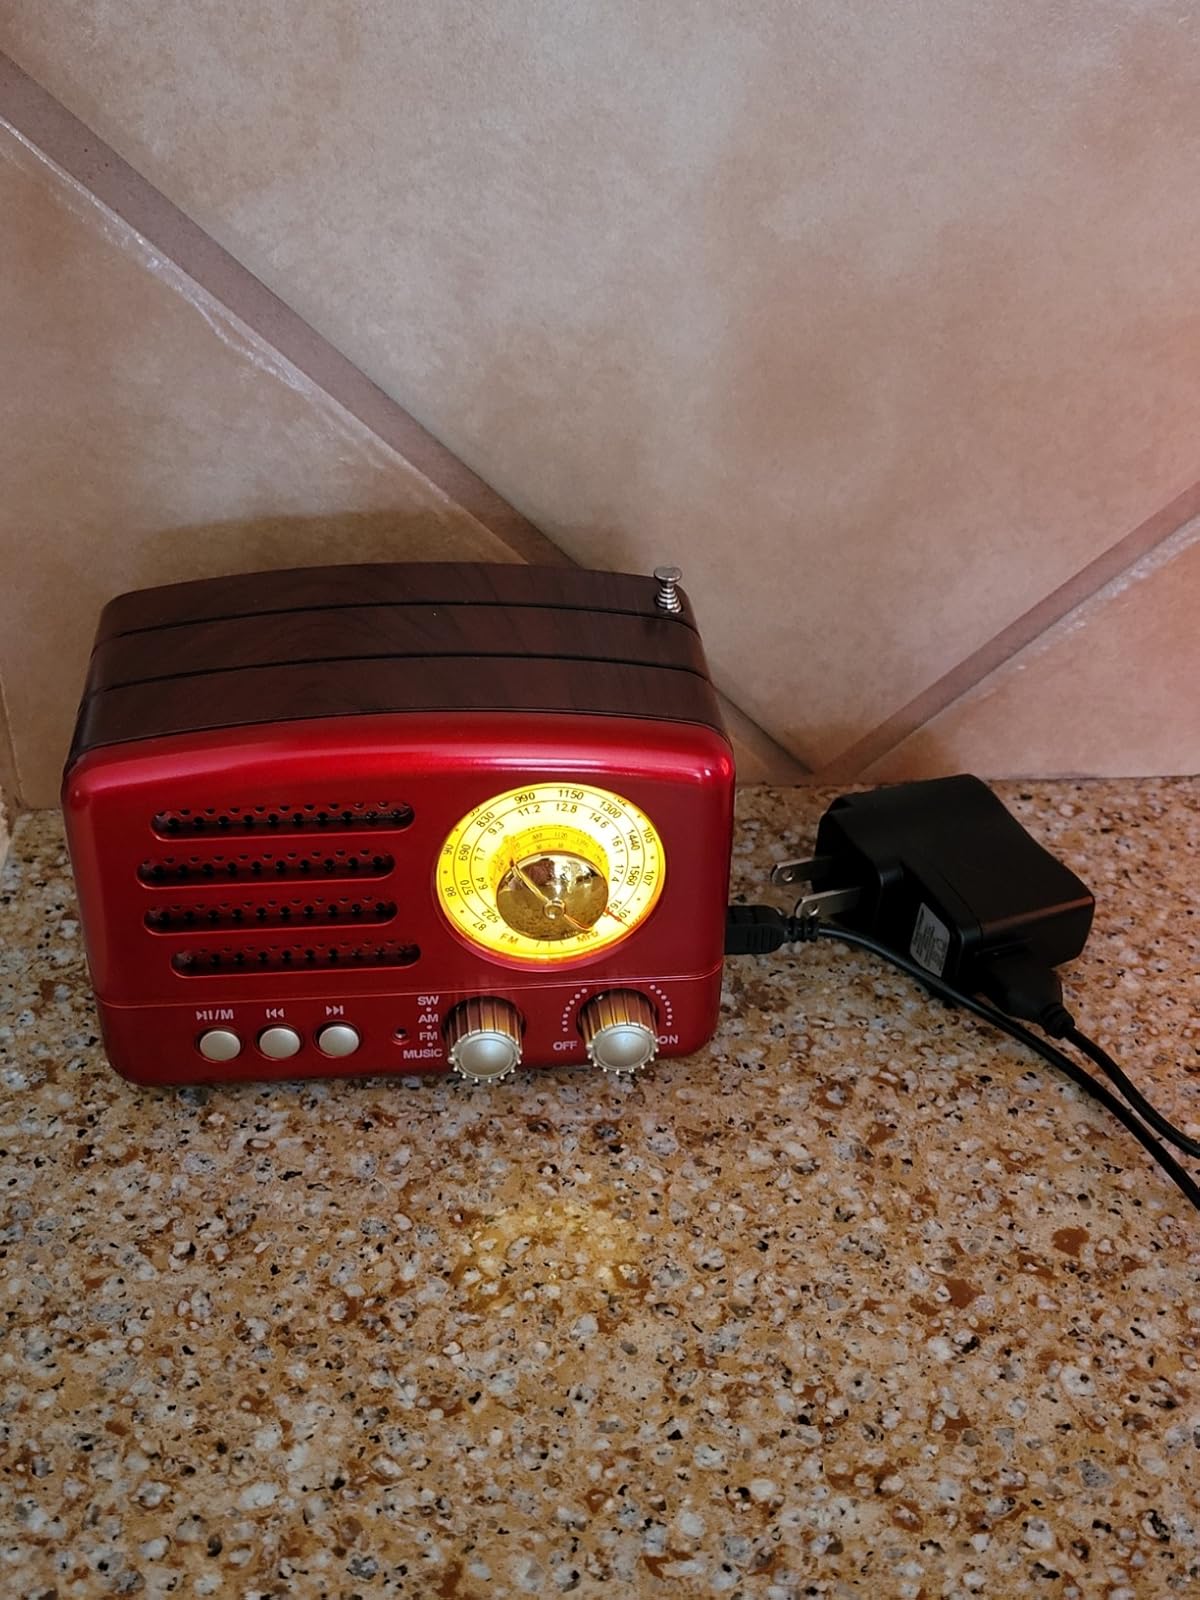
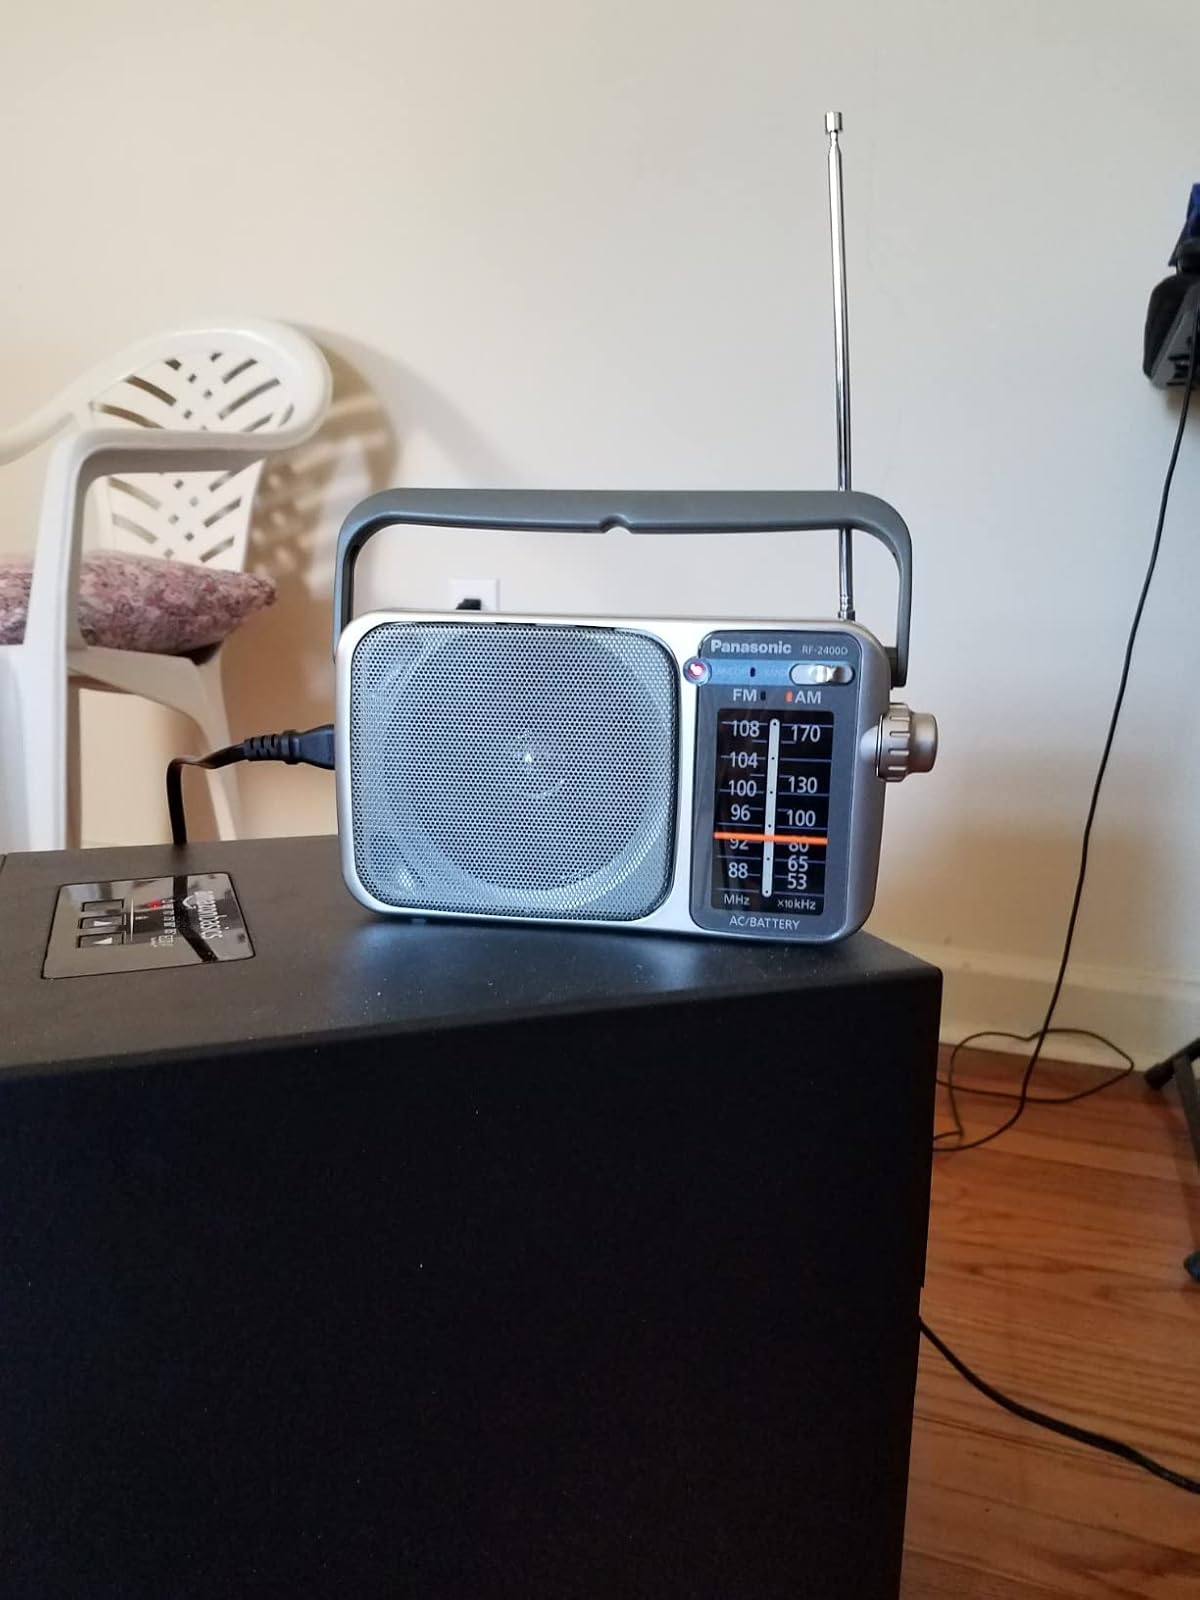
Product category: radio
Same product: no